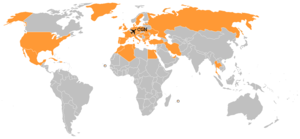
L'aéroport Konrad-Adenauer de Cologne/Bonn est l'aéroport desservant les villes de Cologne et de Bonn. Il est situé à 12 km au sud-est de Cologne et à 16 km nord-ouest de Bonn et est accessible par les autoroutes A3 et A59. L'ancien aéroport militaire dessert aujourd'hui 130 destinations et accueille 60 compagnies aériennes.